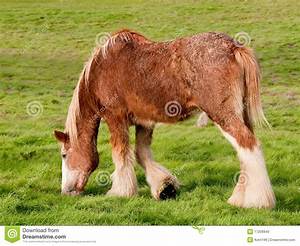
Label: cavallo